The Parting of the Ways

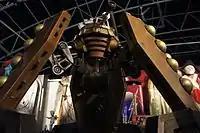
The Emperor Dalek, as shown at the Doctor Who Experience.

This was the first episode in this series which was not given a press screening prior to the broadcast. "Radio Times" stated, "No preview tape was available for this episode." The episode was, however, screened for BAFTA on 15 June 2005.